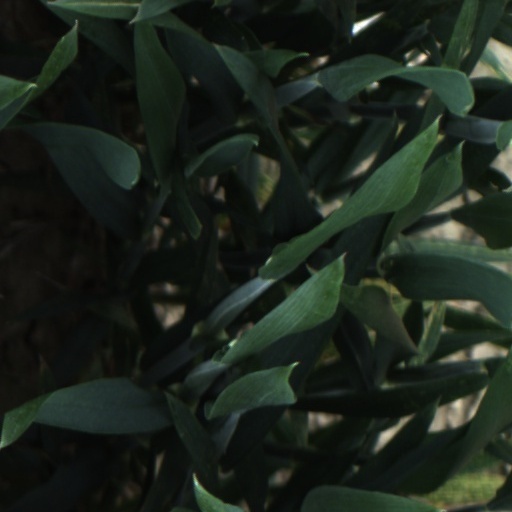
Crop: wheat